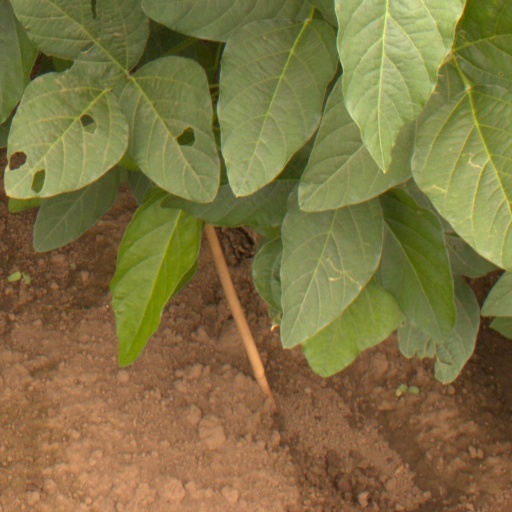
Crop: soybean